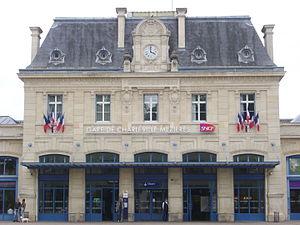
Gare de Charleville-Mézières (Ardennes, France)
La gare de Charleville-Mézières est une gare ferroviaire française de la ligne de Soissons à Givet, située à proximité du centre ville de Charleville-Mézières, dans le département des Ardennes, en région Grand Est.